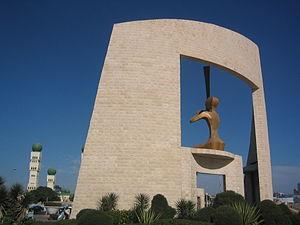
Né le 30 juin 1947 à Ziguinchor en Casamance, Pierre Goudiaby Atepa est un ingénieur et architecte sénégalais.